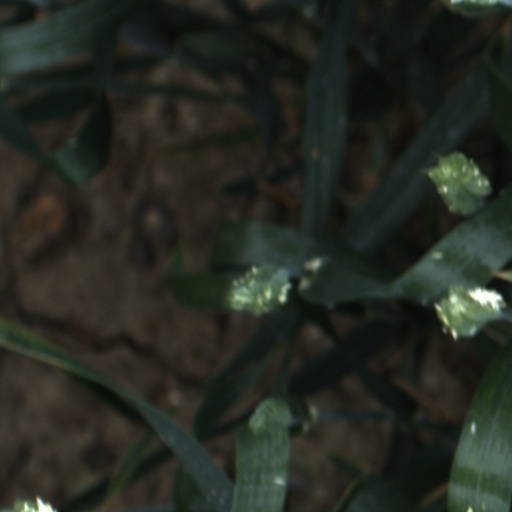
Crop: wheat